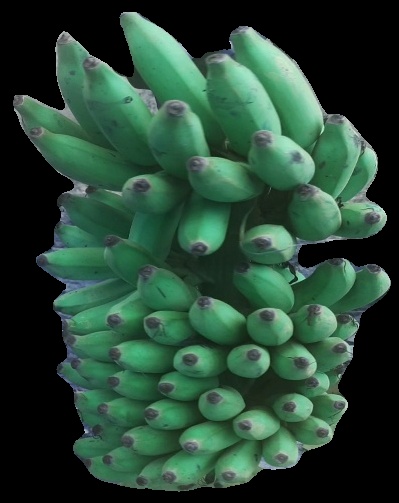
Variety: elakki-bale
Grade: grade2